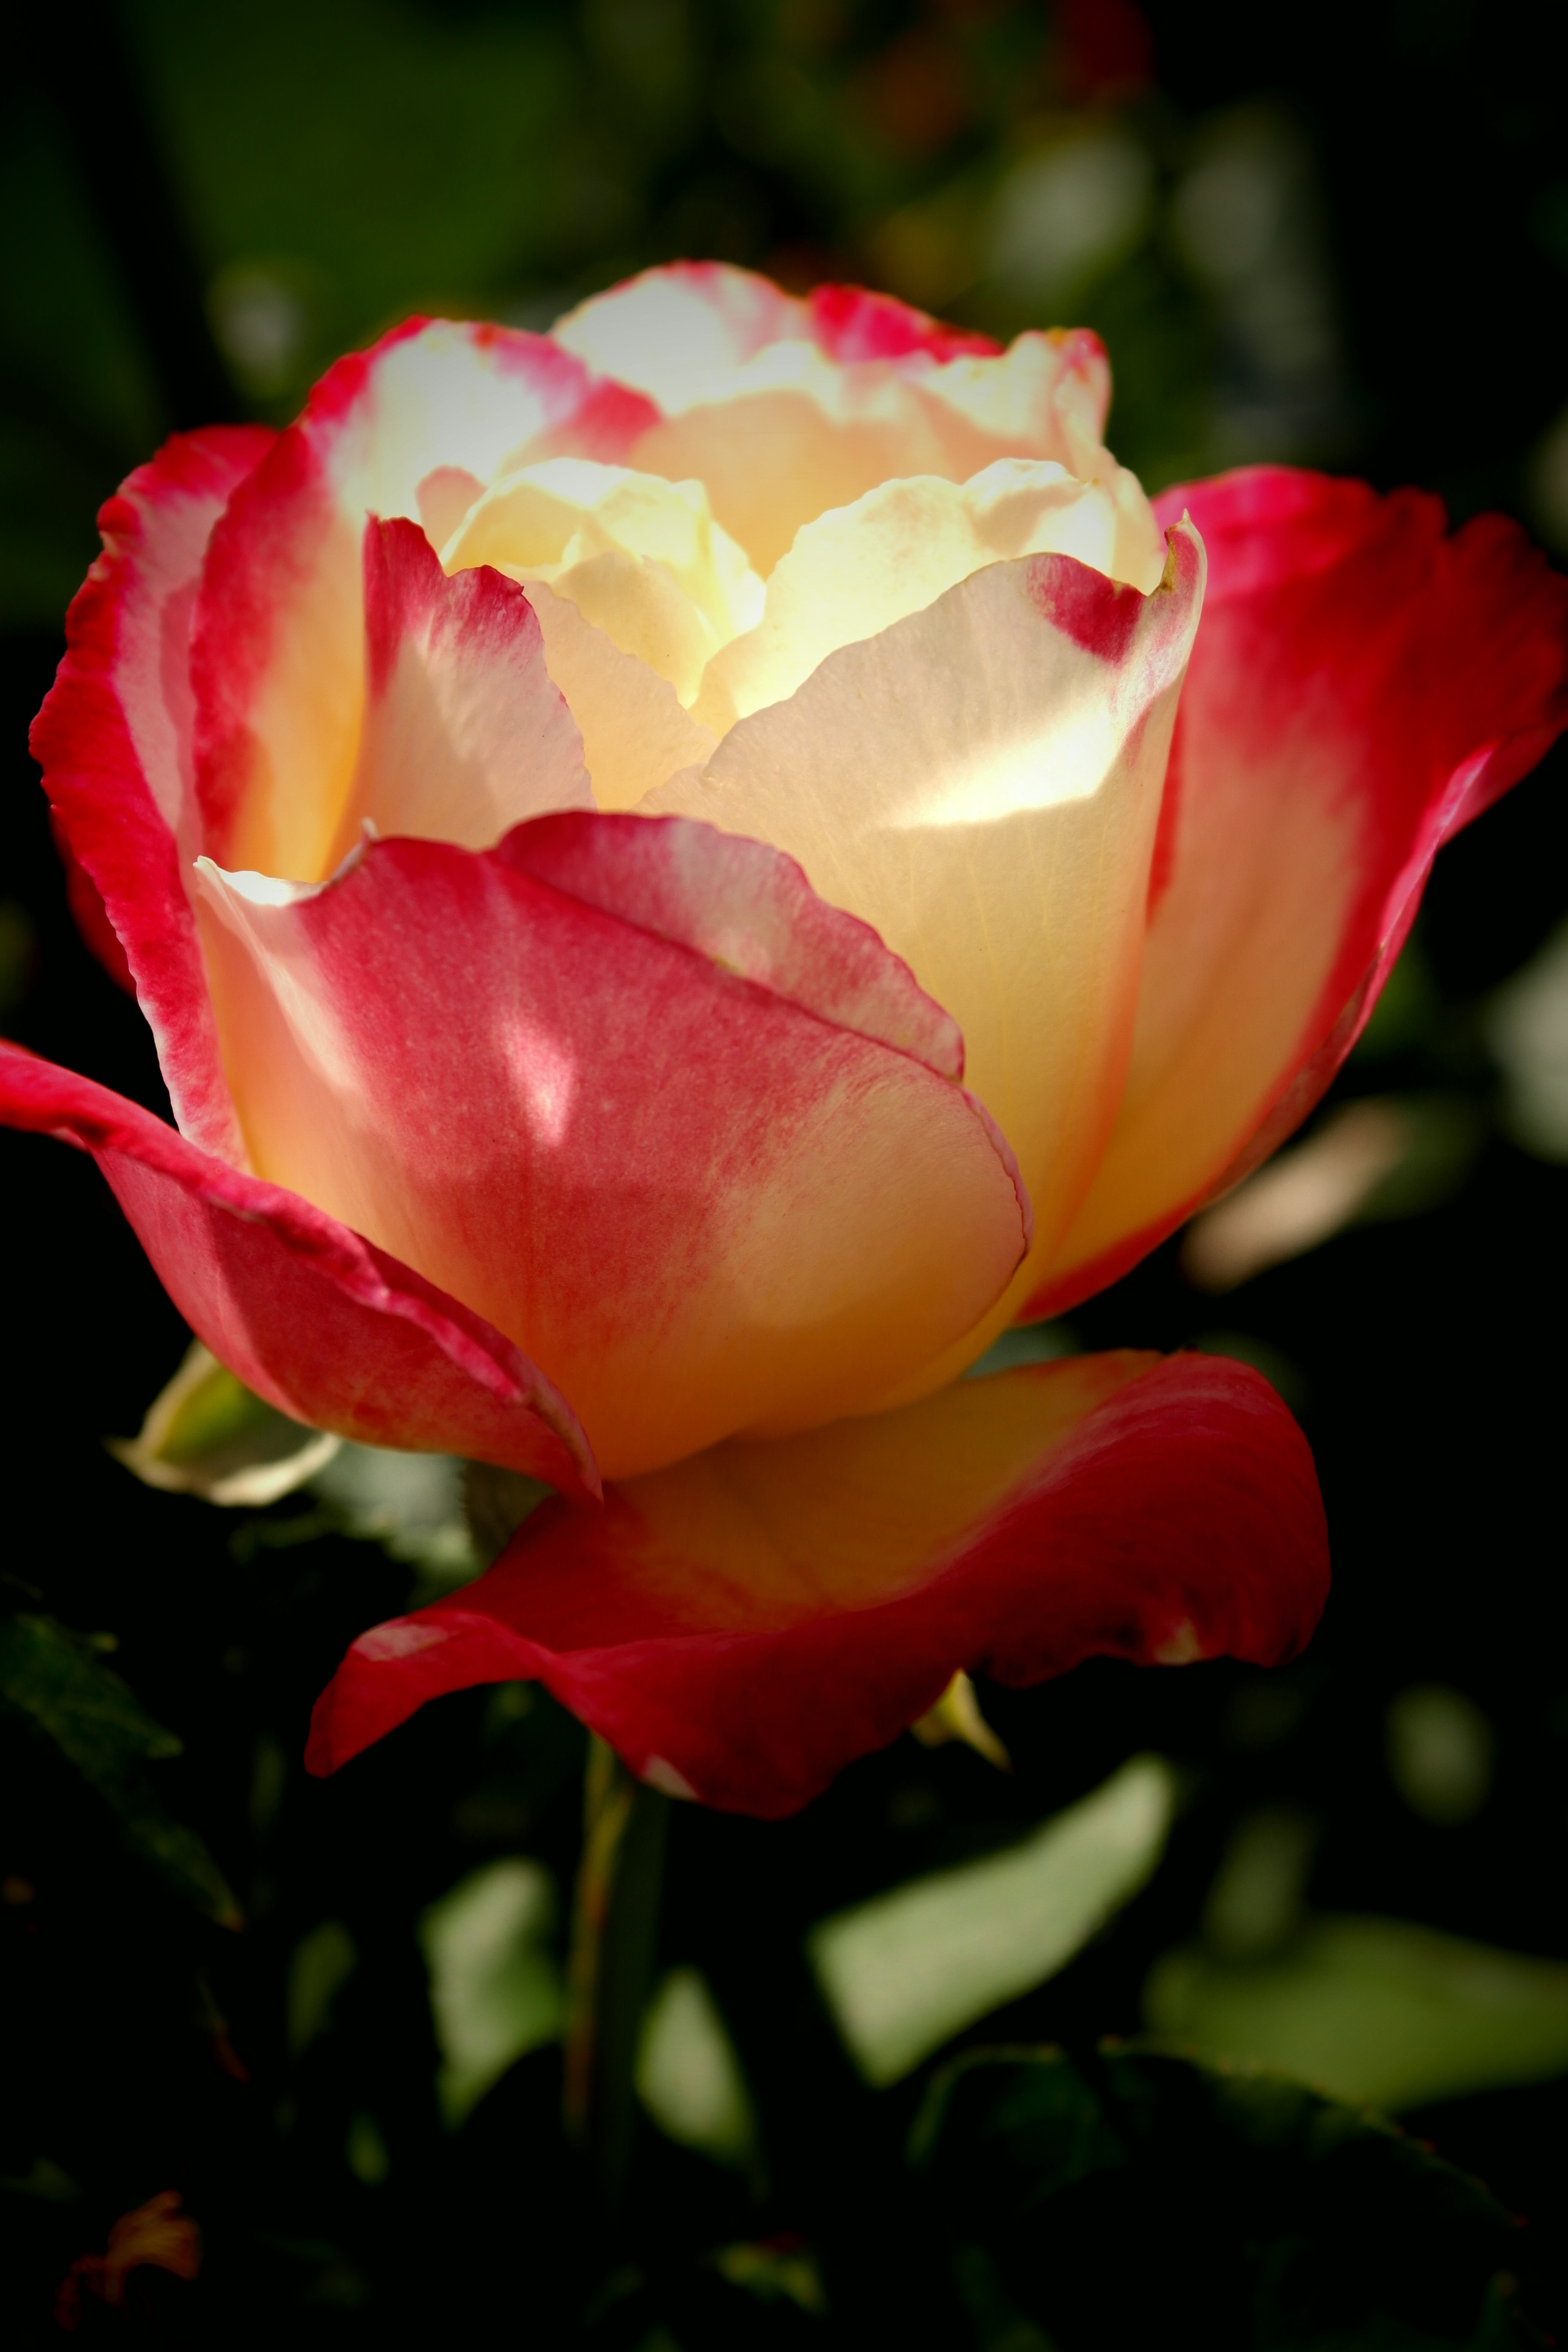
blossom, plant, flower, petal, summer, rose, red, color, pink, flora, peony, floribunda, macro photography, flowering plant, garden roses, rose family, land plant